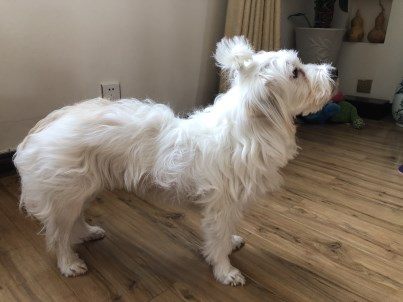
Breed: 3336-n000121-chinese_rural_dog